Bethlehem Pike

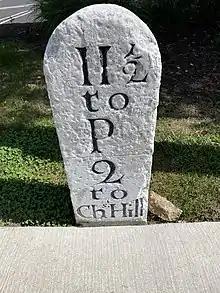
Milestone along the Bethlehem Pike in Flourtown

In 1804, the route became a toll road known as the Bethlehem Turnpike. Tolls were voluntary only during morning hours.